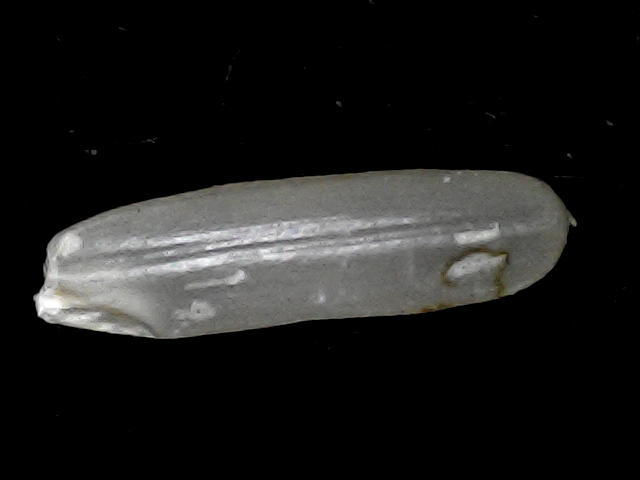
Rice variety: BD57